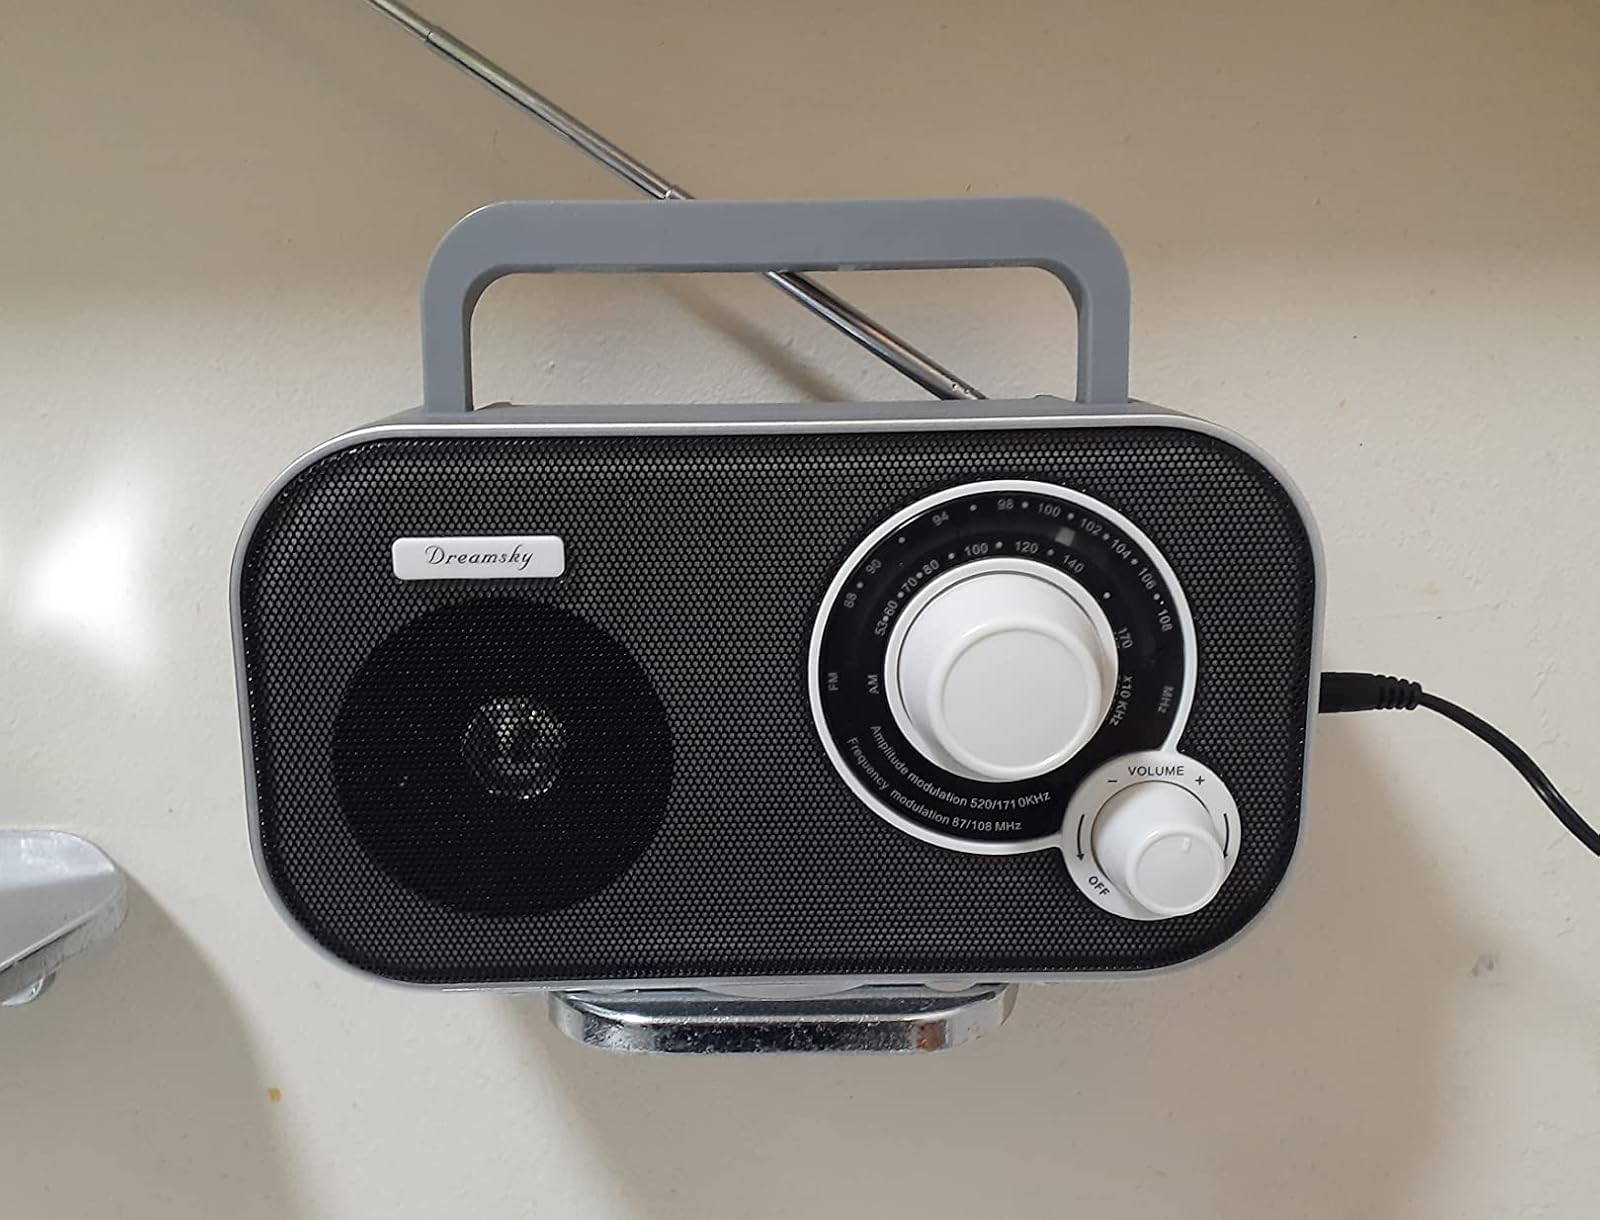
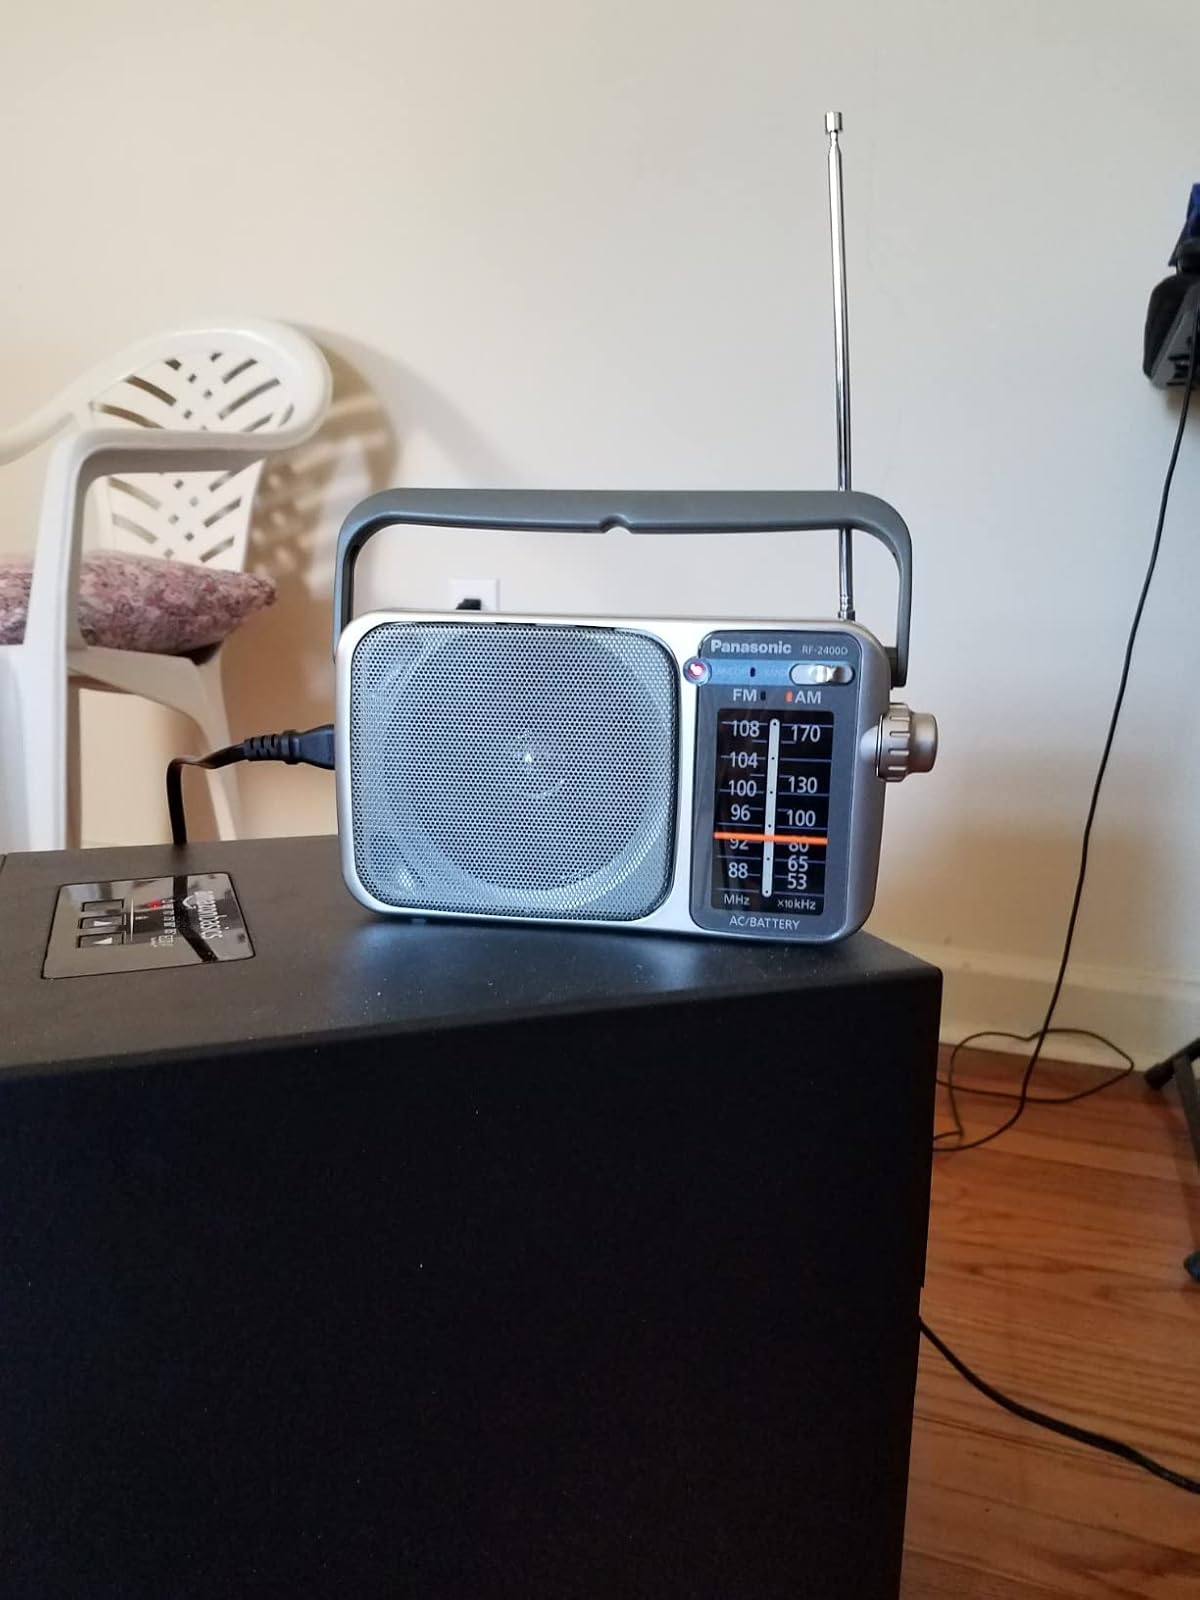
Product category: radio
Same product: no